Die Forelle

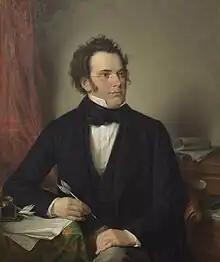
Schubert, by Wilhelm August Rieder, after an 1825 watercolour

The lyrics of the lied are from a poem by Christian Friedrich Daniel Schubart. Opinion is divided on his abilities: "The Musical Times" considers him to be "one of the feeblest poets" whose work was used by Schubert, and comments that he "was content with versifying pretty ideas", while the singer and author Dietrich Fischer-Dieskau considered Schubart to be "a very talented poet, musician and orator". Schubart wrote "" in 1782, while imprisoned in the fortress of Hohenasperg; he was a prisoner there from 1777 to 1787 for insulting the mistress of Charles Eugene, Duke of Württemberg. The poem was published in the "Schwäbischer Musenalmanach" of 1783, consisting of four stanzas.